Campbell Stewart

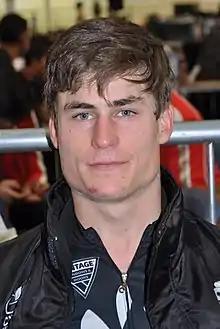
Stewart in 2018

Campbell Stewart (born 12 May 1998) is a New Zealand professional track and road cyclist, who currently rides for UCI WorldTeam . He represented his country at the 2018 Commonwealth Games, gaining two silver medals in the scratch race and points race, and the 2020 Summer Olympics, gaining a silver medal in the omnium.